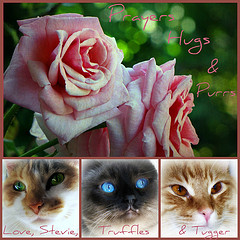
Flower: rose